Sport in Vatican City

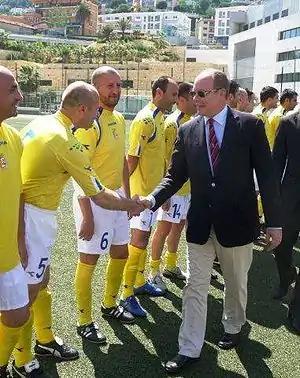
Prince Albert II of Monaco shaking hands with football players

Vatican City is not a member of FIFA; however, representative men's and women's national football teams exist and play friendly matches and in unofficial tournaments. All of the Vatican's football activities are held at Campo Pio XI, a football stadium in Rome. The men's team first unofficial match was against Austrian journalists in 1985 which ended in a score of 3–0 in favor of the former, while the first official match was against San Marino, which ended in a draw. The women's team first match was against AS Roma's youth team, losing to a score of 0–10. The women's team also stirred controversy after one of their matches was abandoned in Simmering, Vienna, on 22 June 2019 as part of the club's twentieth anniversary, after opposing players from FC Mariahilf and bystanders protested about the Catholic Church's stance on abortion and homosexuality during the playing of Vatican City's national anthem.